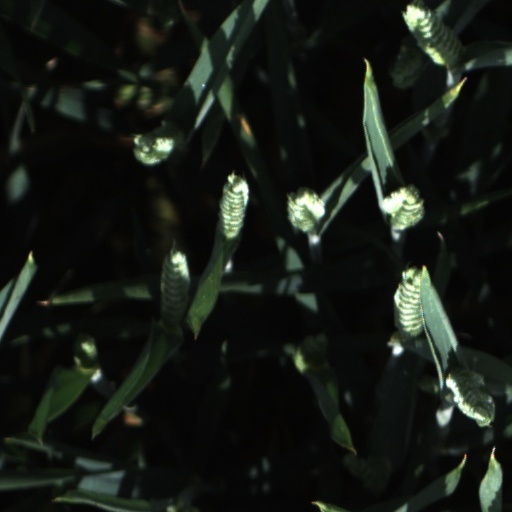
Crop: wheat